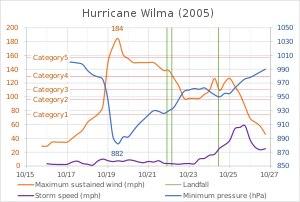
L'ouragan Wilma est la 22ᵉ tempête tropicale de la saison cyclonique 2005, dépassant ainsi la saison cyclonique 1933, et le 12ᵉ ouragan enregistré dans le bassin de l'océan Atlantique en 2005. C'est le 4ᵉ ouragan de catégorie 5 de la saison cyclonique 2005, après Emily, Katrina et Rita, laissant désormais loin le record de deux ouragans de catégorie 5 en 1960 et 1961. C'est la première utilisation de la lettre W, et par conséquent, du nom Wilma.